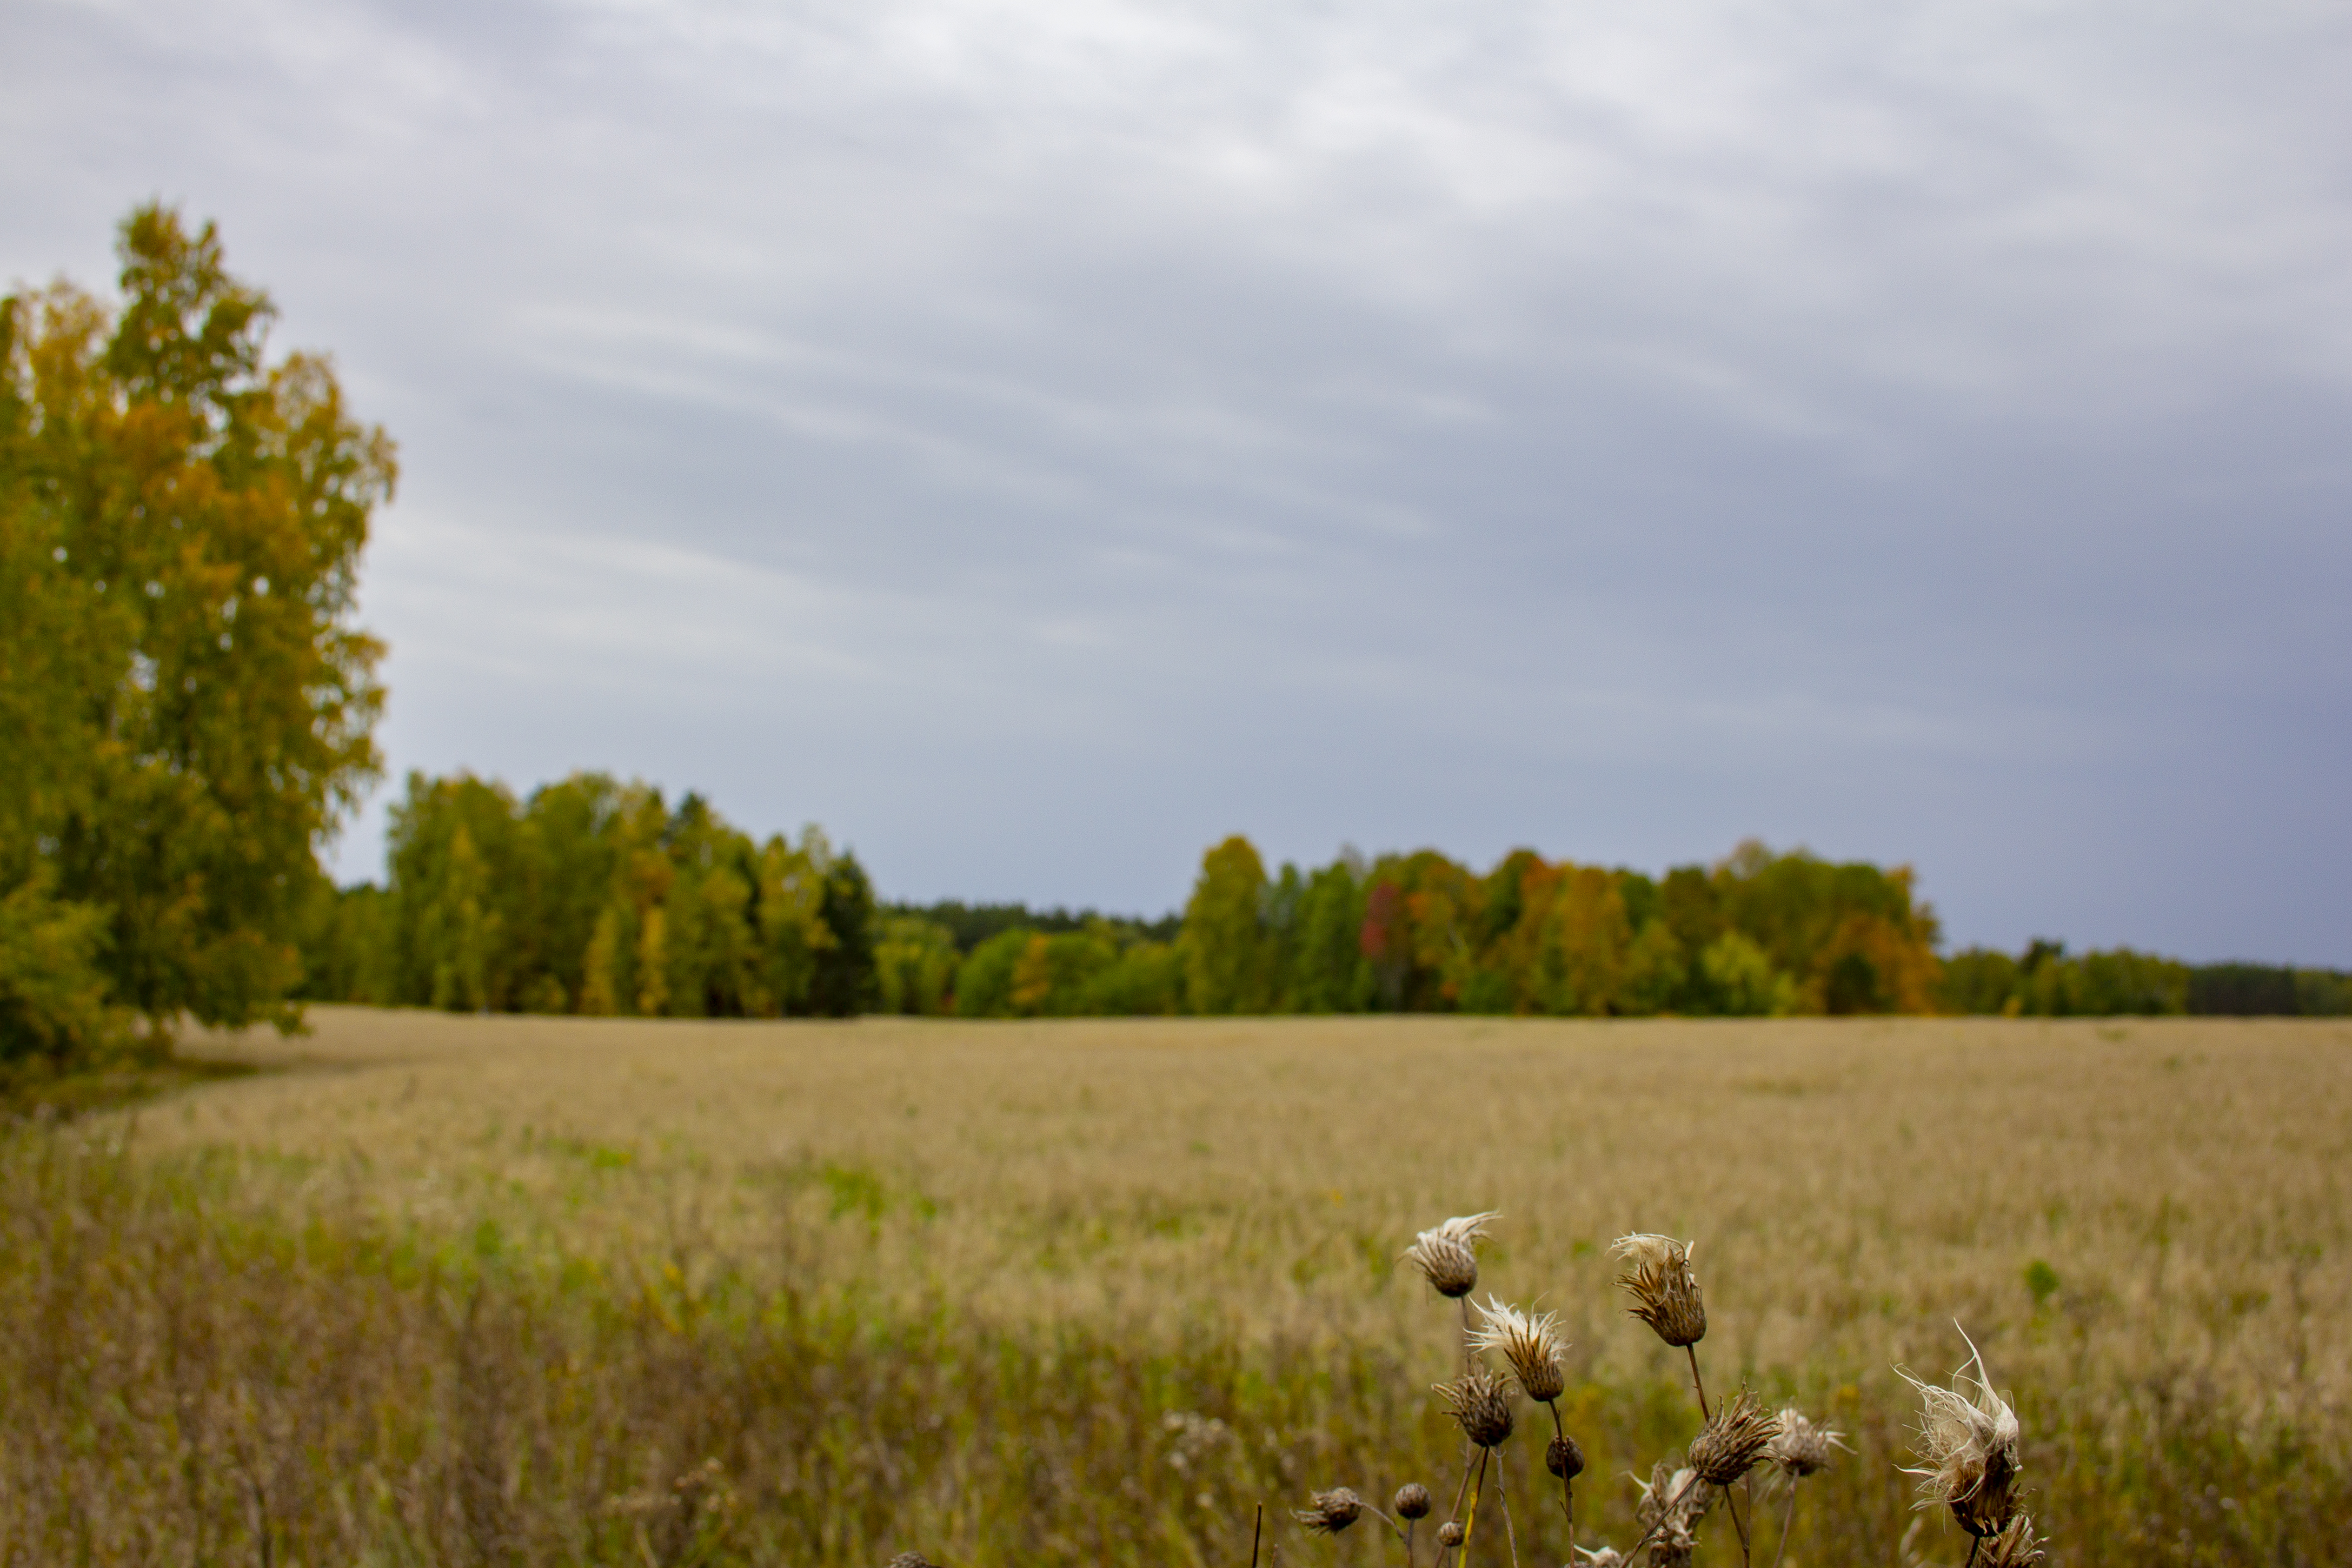
field, grove, trees, autumn, foliage, grass, landscape, beauty, natural landscape, grassland, meadow, nature, natural environment, prairie, pasture, tree, sky, plant, spring, wildflower, yellow, grass family, plain, rural area, land lot, ecoregion, flower, steppe, road, farm, summer, crop, wildlife, cloud, hill, plant stem, savanna, horizon, agriculture, herbaceous plant